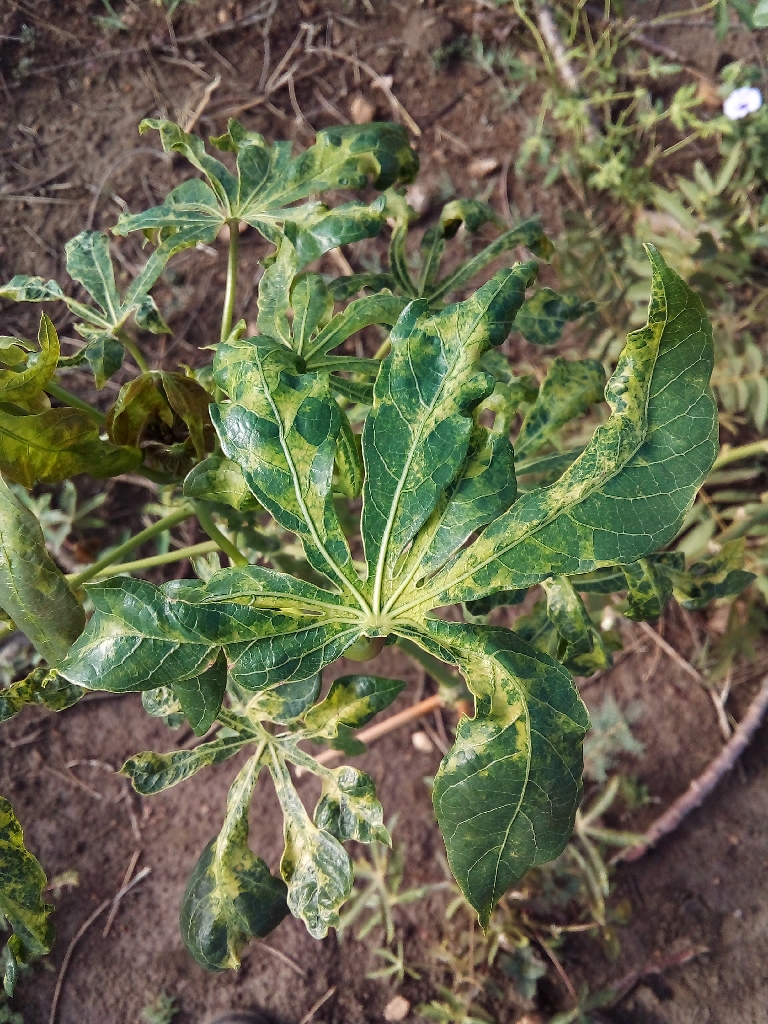
Label: cassava mosaic disease (cmd)